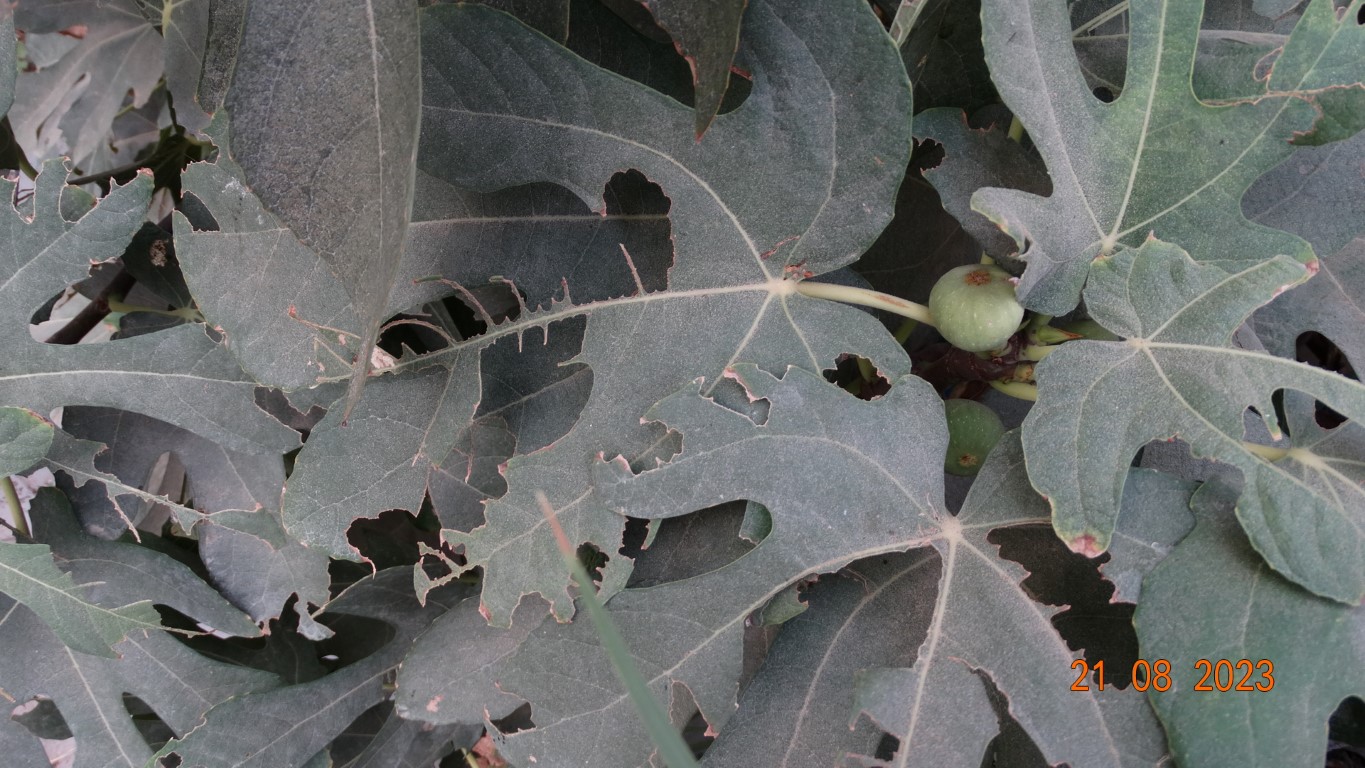
Label: infected